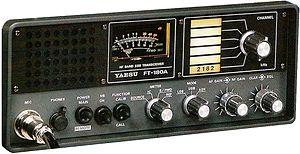
YAESU TX RX 1,6 MHz à 30 MHz. Secours en cas d'urgence et de catastrophe. Sur 2182 kHz, des essais de radiocommunications de catastrophe ont donné une portée de 250 km avec un émetteur de 60 W et une antenne mono-pôle (fil unique) de 7 à 10 mètres alimentée par une boîte de couplage automatique.
L'antenne T2FD ou TTFD Tilted Terminated Folded Dipole « dipôle plié à terminaison inclinée » appelée aussi Balanced Termination Folded Dipole BTFD « dipôle plié à terminaison équilibrée », également connue dans le monde radioamateur sous le nom antenne W3HH désignée aussi ROS 3 antenna, est d'une utilisation générale en ondes courtes. Cette antenne a été développée à la fin des années 1940 par la Marine des États-Unis. L'antenne apériodique travaille dans une large gamme de fréquences avec un rendement constant dans toute la bande, sans direction marquée.
Les radiocommunications de catastrophe jouent un rôle capital déterminant à tous les stades de la gestion des catastrophes.